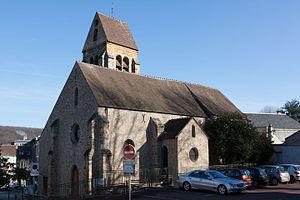
Igny est une commune française située dans le département de l’Essonne en région Île-de-France.